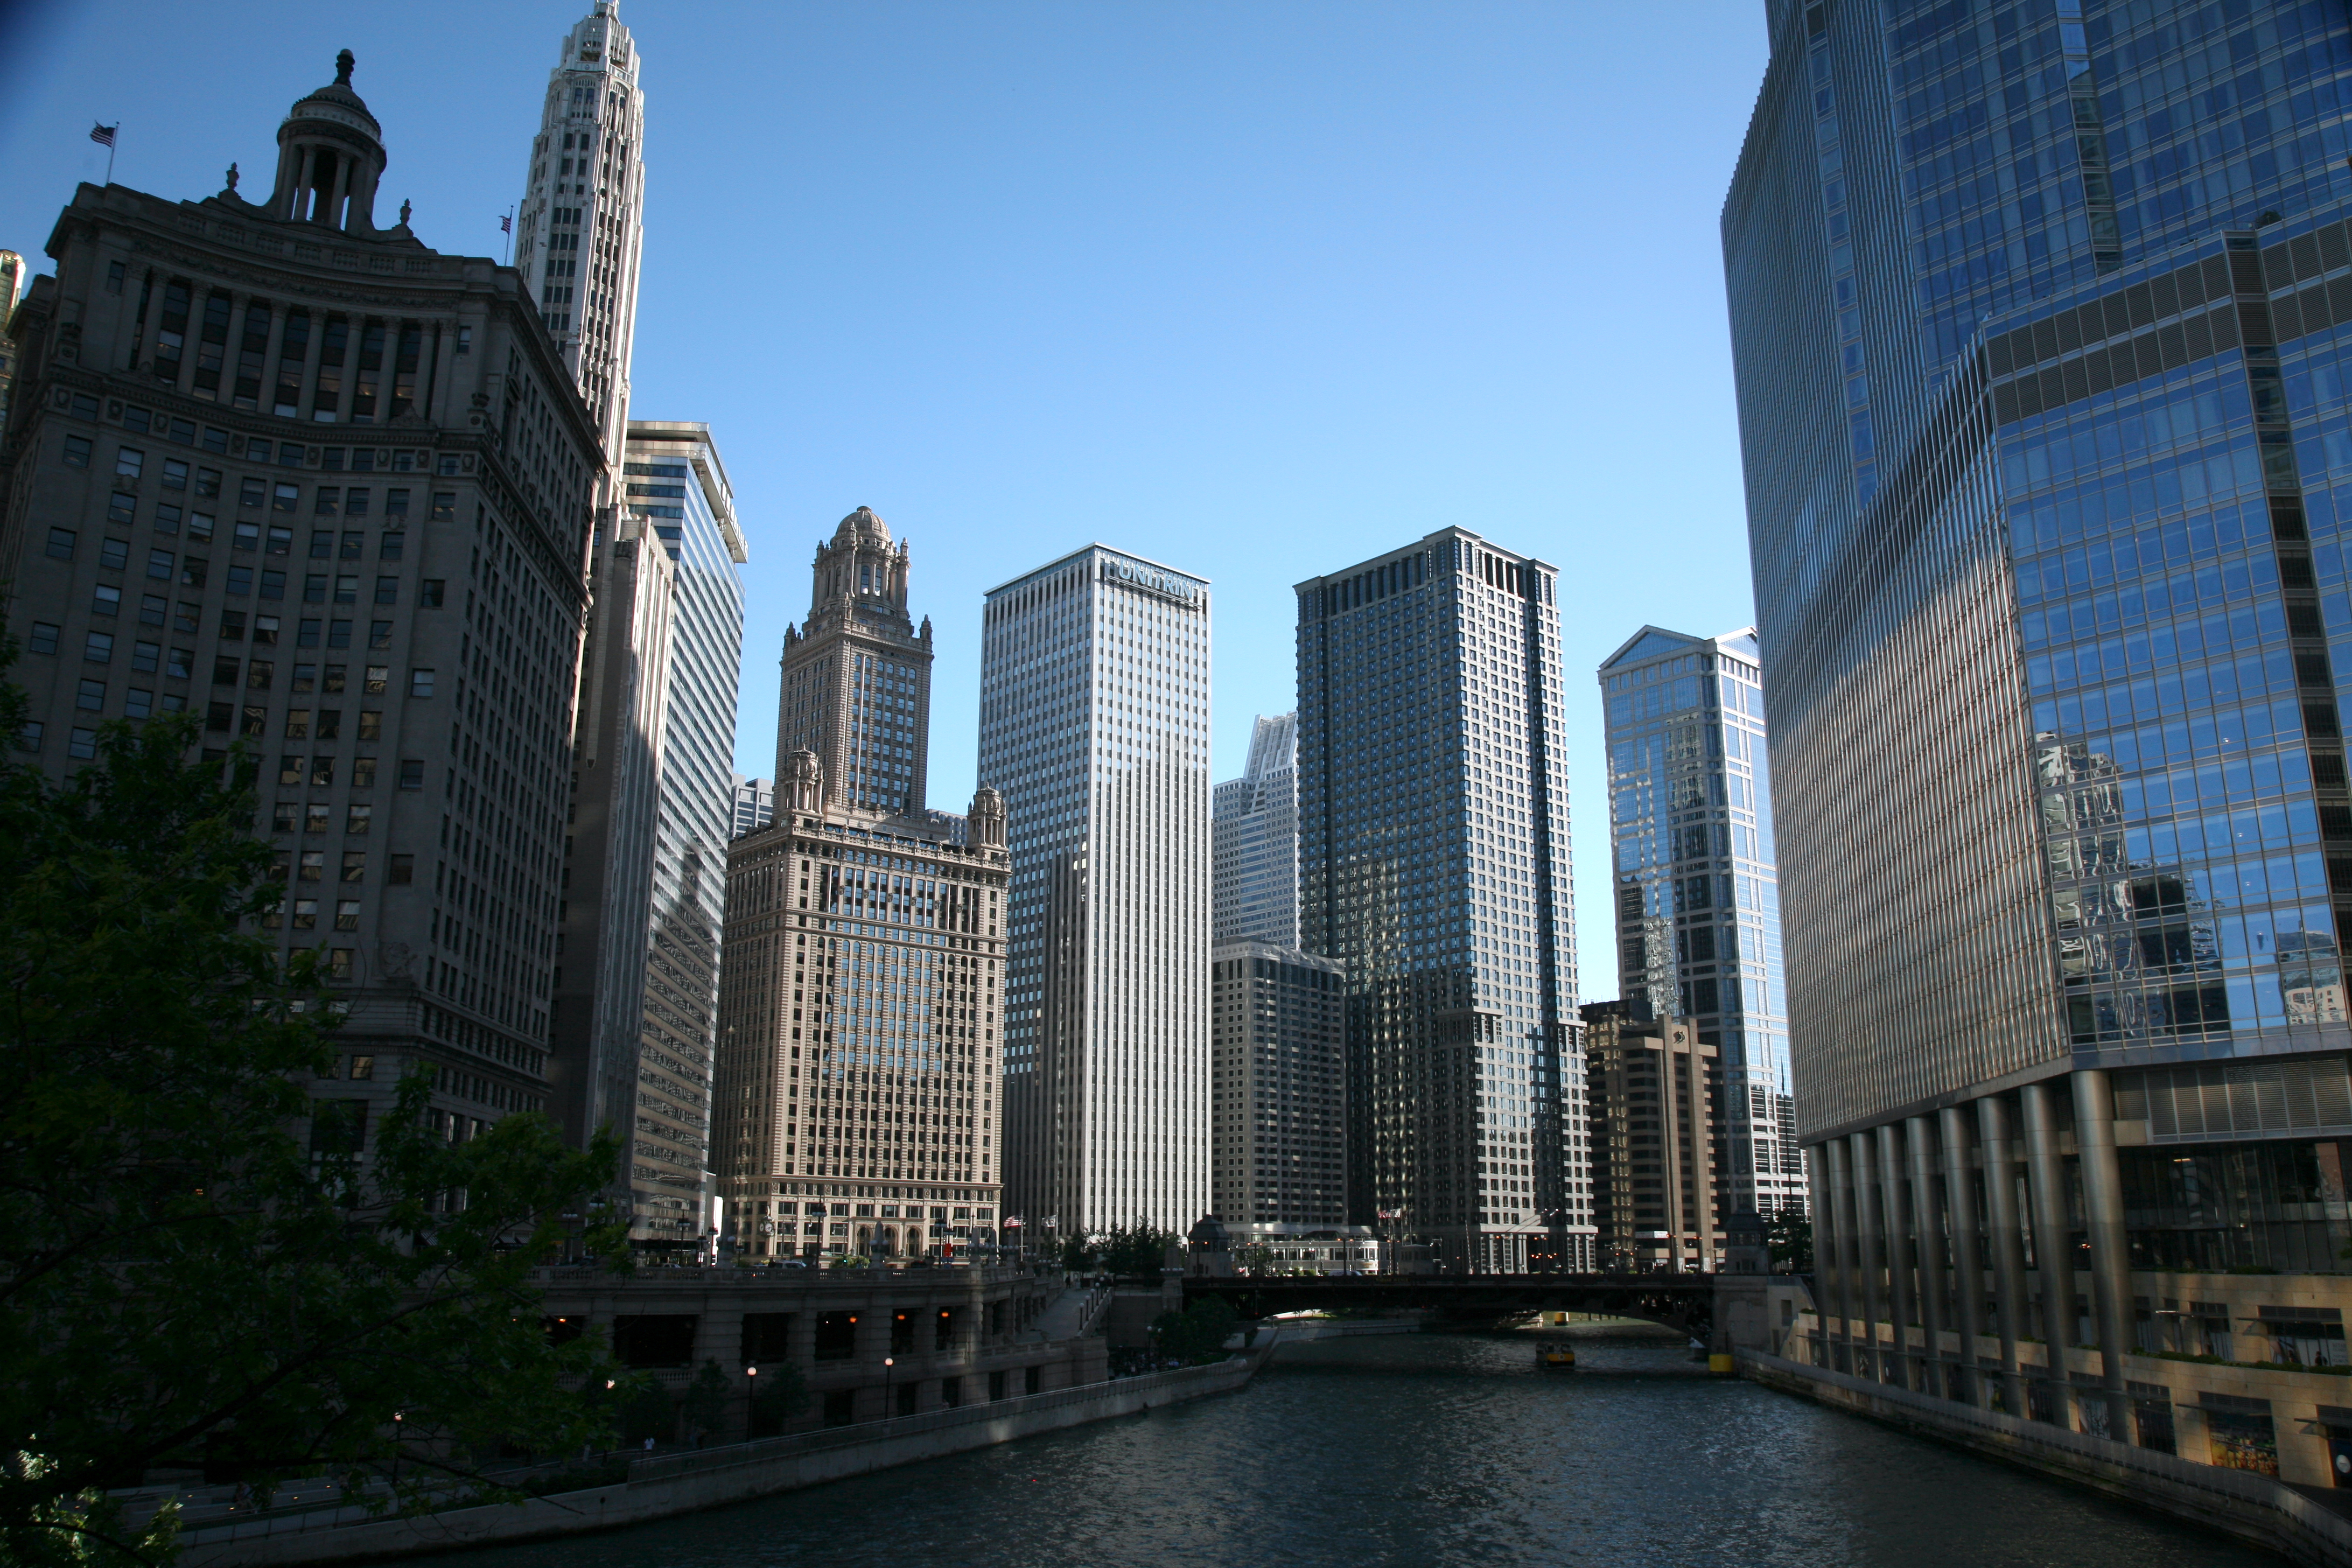
architecture, bridge, skyline, street, building, city, skyscraper, river, cityscape, downtown, reflection, tower, landmark, chicago, facade, waterway, tower block, 5d, loop, metropolis, cookcounty, skycraper, gratteciel, chicagoriver, theloop, chicagoist, basculebridge, 35eastwackerdrive, urbanwaterfront, rrdonnelleybuilding, dearbornstreetbridge, ushistoricdistrict, wacker, wackerhistoricdistric, mathertower, leoburnettbuilding, 77westwackerdrive, urban area, human settlement, metropolitan area